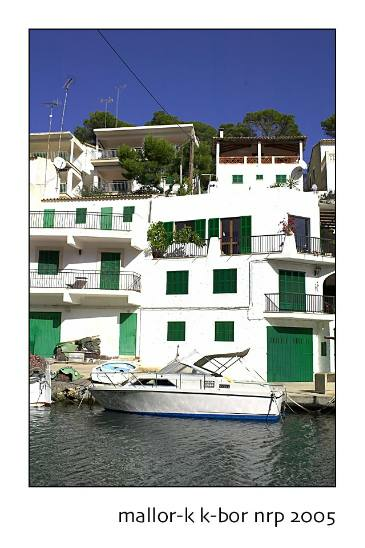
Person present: No